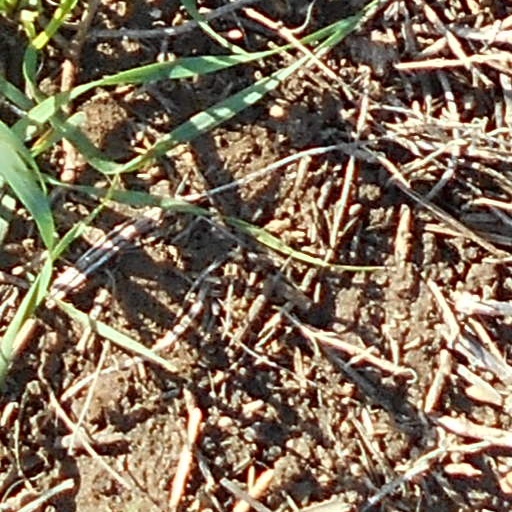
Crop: wheat